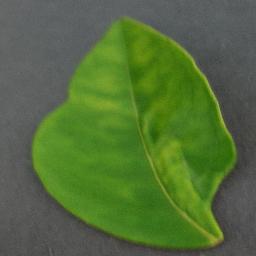
Label: Orange___Haunglongbing_(Citrus_greening)